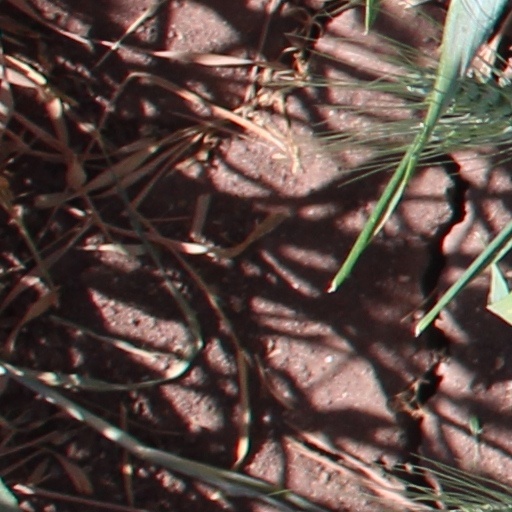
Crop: wheat